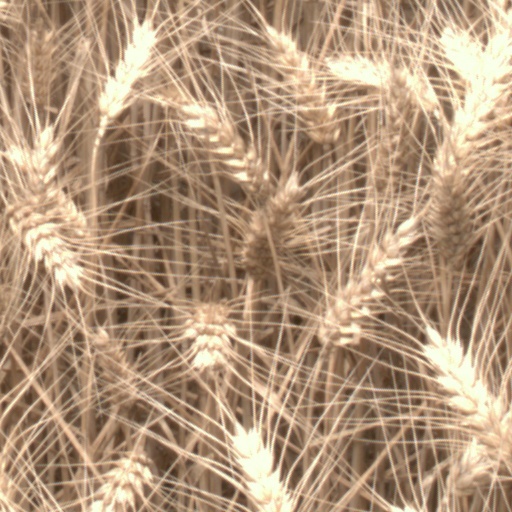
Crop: wheat